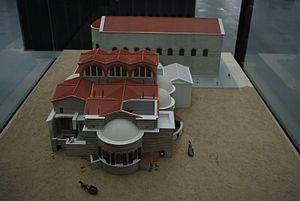
Maquette provenant du musée d'Arles Antique représentant les thermes de Constantin.
Les thermes romains sont des établissements abritant les bains publics de la Rome antique qui participent au maintien de la santé publique en permettant aux populations de se laver dans de bonnes conditions d'hygiène. Leur ouverture progressive à toutes les couches sociales en fait des lieux de grande mixité. Durant l'Empire romain, la pratique du thermalisme dans des établissements dédiés accessibles à tous et offrant plus de services que la simple fonction de bain devient une caractéristique de la culture romaine.
Les Thermes de Constantin ou thermes du Nord sont des bains romains du IVᵉ siècle, situés à Arles au bord du Rhône.